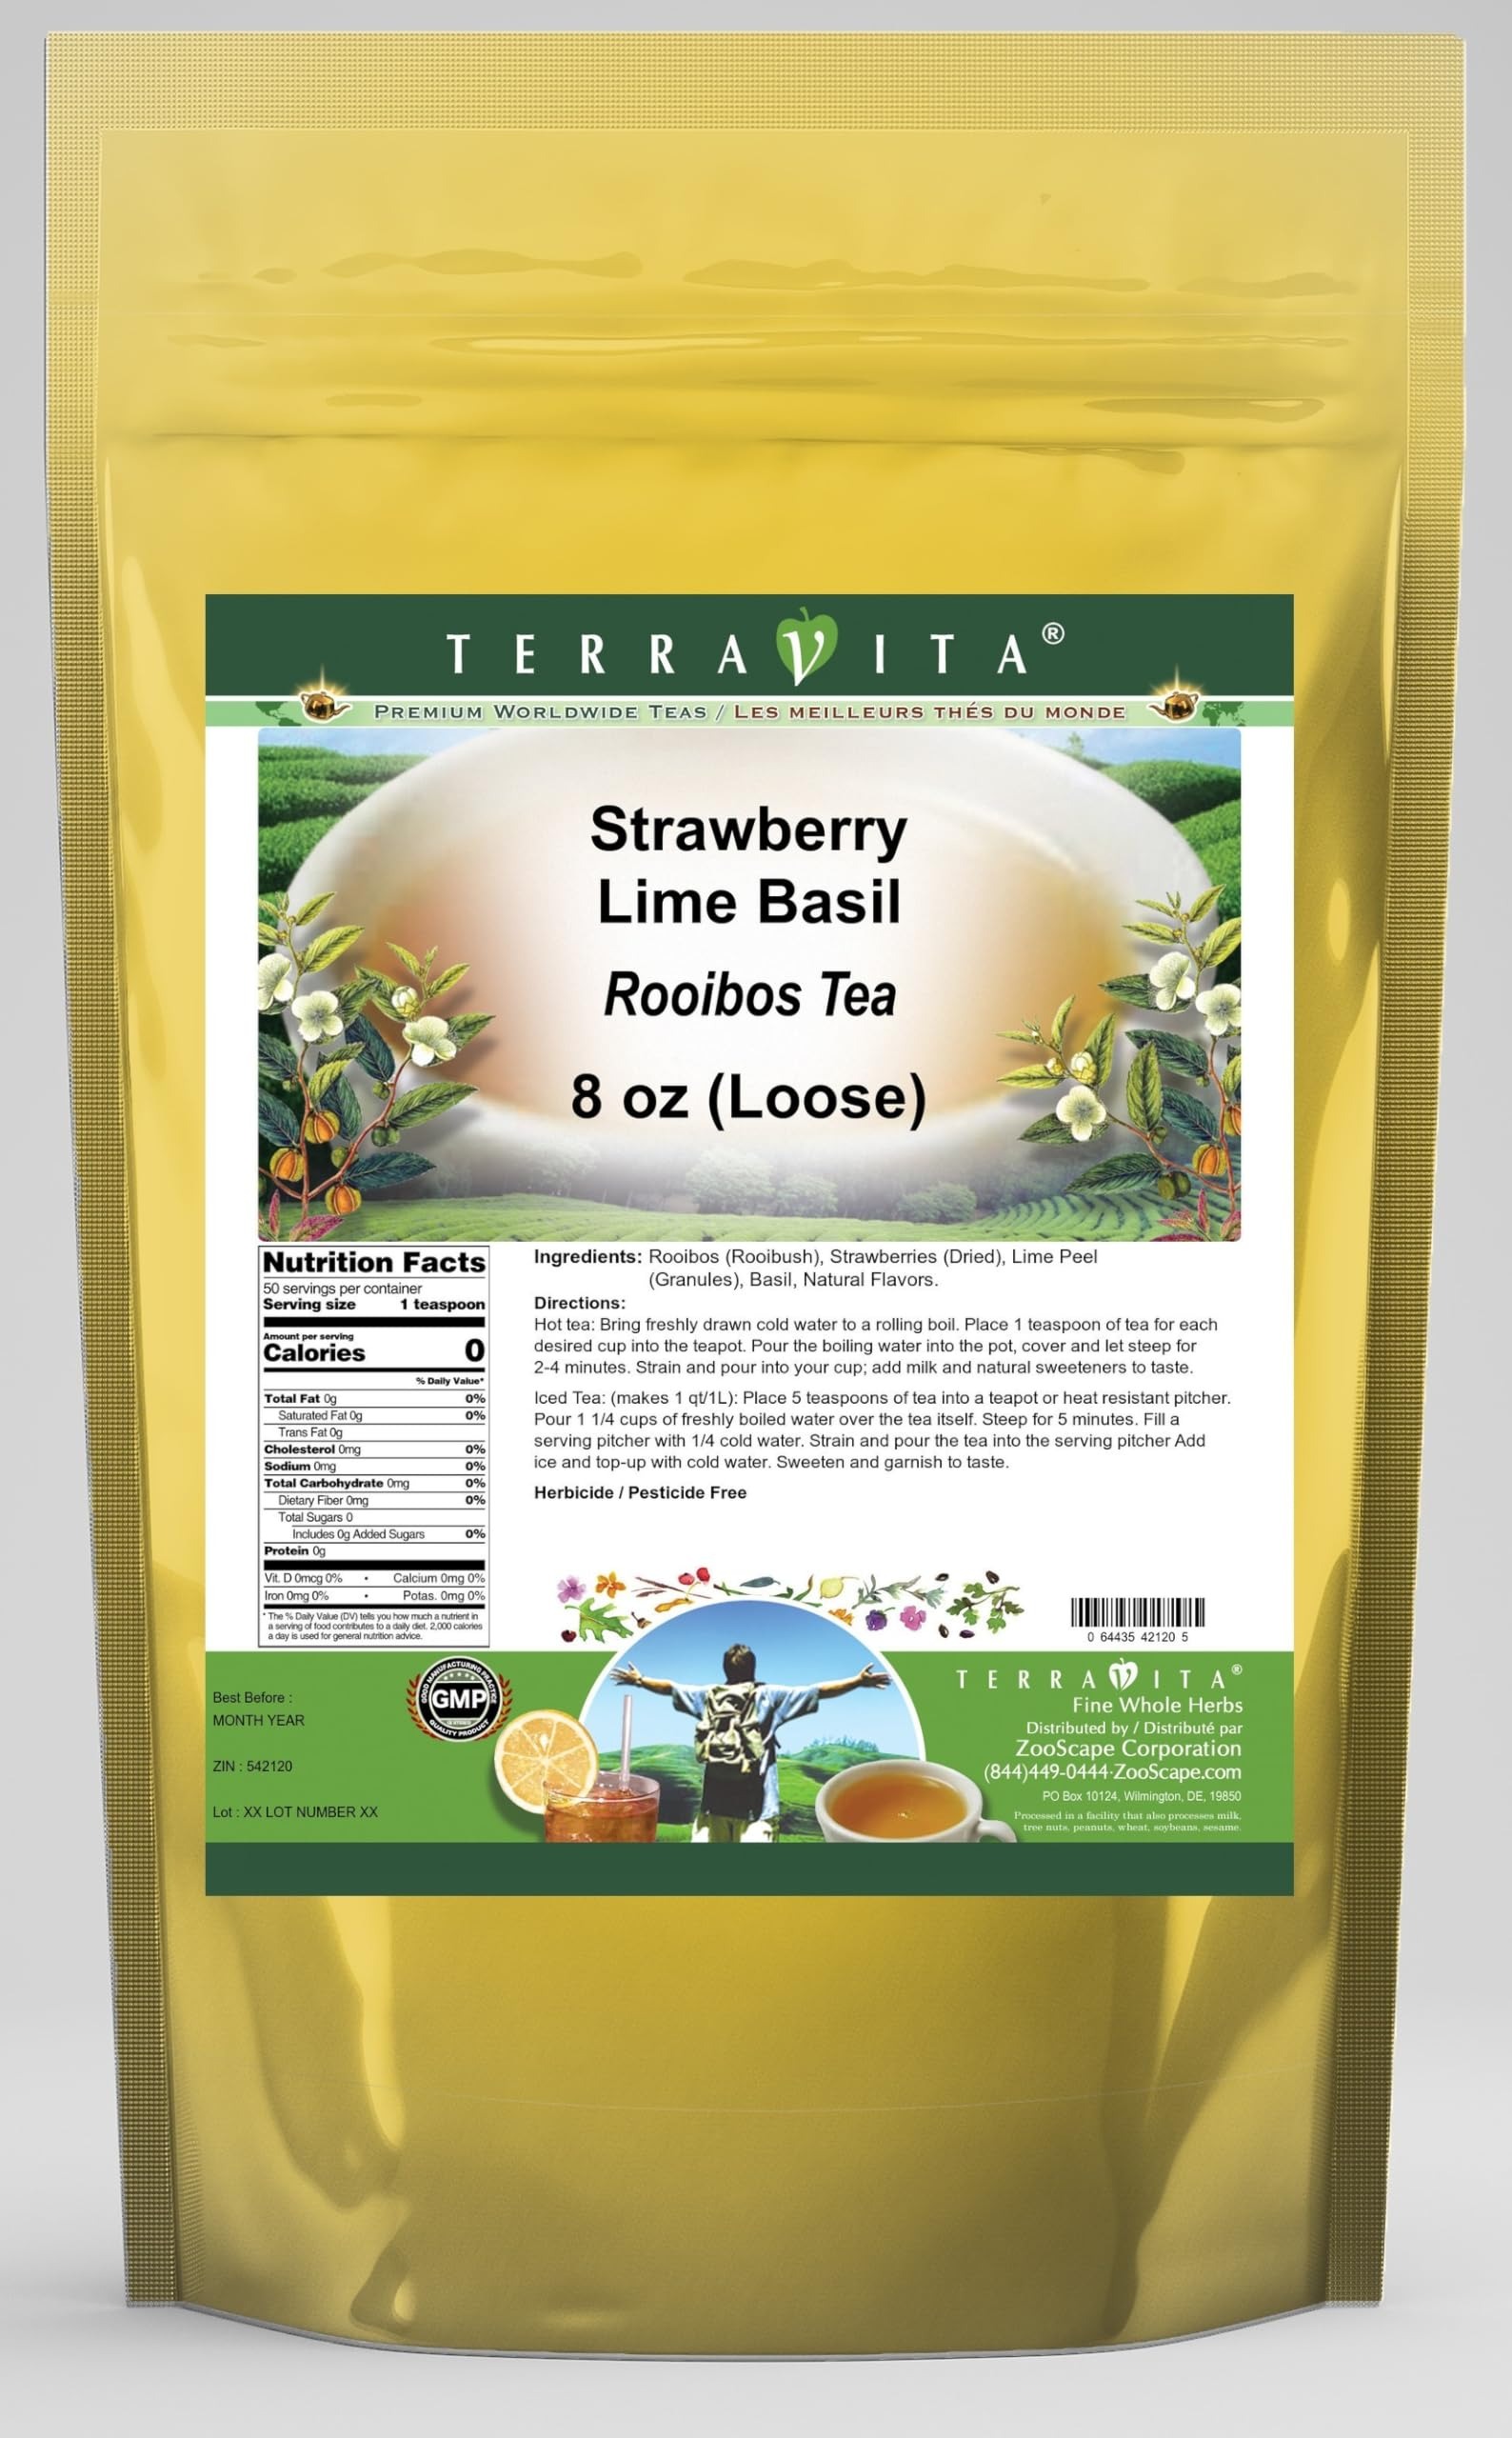
Item Name: Strawberry Lime Basil Rooibos Tea (Loose) (8 oz, ZIN: 542120) - 2 Pack
Bullet Point 1: Our Strawberry Lime Basil Rooibos Tea is a delightful flavored Rooibos tea with Dried Strawberries, Lime Peel and Basil that you will really enjoy! The unique Strawberry Lime Basil aroma and taste is a delight! - Ingredients: Rooibos tea, Dried Strawberries, Lime Peel, Basil and Natural Strawberry Lime Basil Flavor.
Bullet Point 2: No fillers.
Bullet Point 3: Manufacturer: TerraVita
Bullet Point 4: Size: 8 oz
Bullet Point 5: Loose Leaf Rooibos Tea - Packed in a convenient upright pouch!
Product Description: Our Strawberry Lime Basil Rooibos Tea is a delightful flavored Rooibos tea with Dried Strawberries, Lime Peel and Basil that you will really enjoy! The unique Strawberry Lime Basil aroma and taste is a delight! - Ingredients: Rooibos tea, Dried Strawberries, Lime Peel, Basil and Natural Strawberry Lime Basil Flavor. - Hot tea brewing method: Bring freshly drawn cold water to a rolling boil. Place 1 teaspoon of tea for each desired cup into the teapot. Pour the boiling water into the pot, cover and let steep for 2-4 minutes. Strain and pour into your cup; add milk and natural sweeteners to taste. - Iced tea brewing method: (to make 1 liter/quart): Place 5 teaspoons of tea into a teapot or heat resistant pitcher. Pour 1 1/4 cups of freshly boiled water over the tea itself. Steep for 5 minutes. Fill a serving pitcher with 1/4 cold water. Strain and pour the tea into the serving pitcher Add ice and top-up with cold water. Sweeten and garnish to taste. - TerraVita is an exclusive line of premium-quality, natural source products that use only the finest, purest and most potent ingredients found around the world. TerraVita is hallmarked by the highest possible standards of purity, potency, stability and freshness. All of our products are prepared with the highest elements of quality control, from raw materials through the entire manufacturing process, up to and including the moment that the bottles or bags are sealed for freshness and shipped out to you. Our highest possible standards are certified by independent laboratories and backed by our personal guarantee. - TerraVita exists to meet and ensure your family's health and wellness without the harmful effects of chemicals and health products. We strive to make all of our products affordable and reliable and are constantly se
Value: 16.0
Unit: Ounce

Price: 55.93